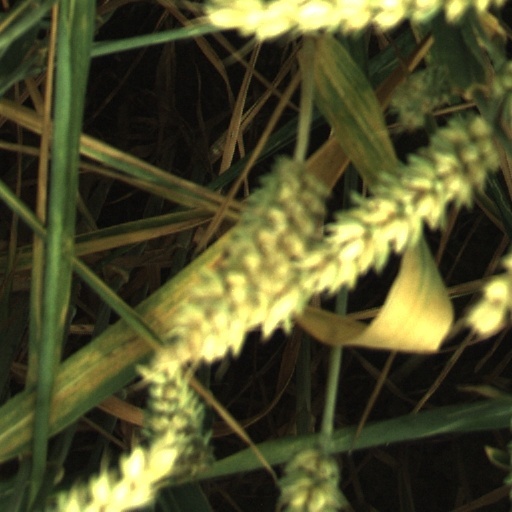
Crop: wheat